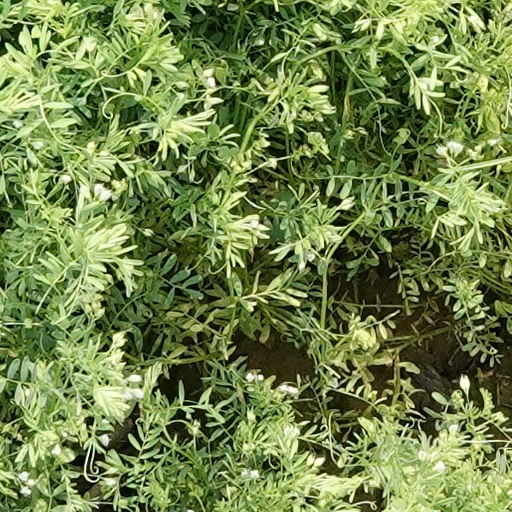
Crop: wheat